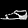
Label: Sandal